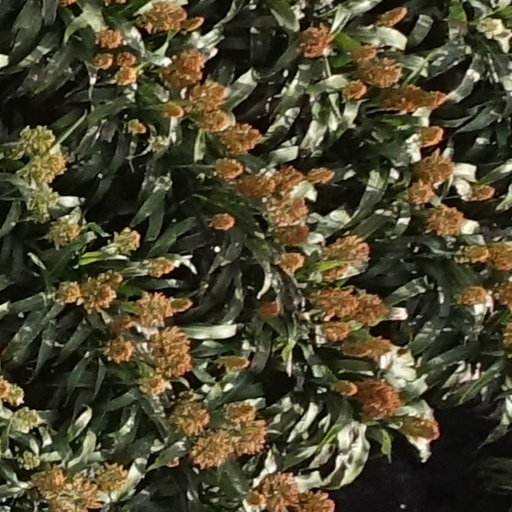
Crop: sorghum